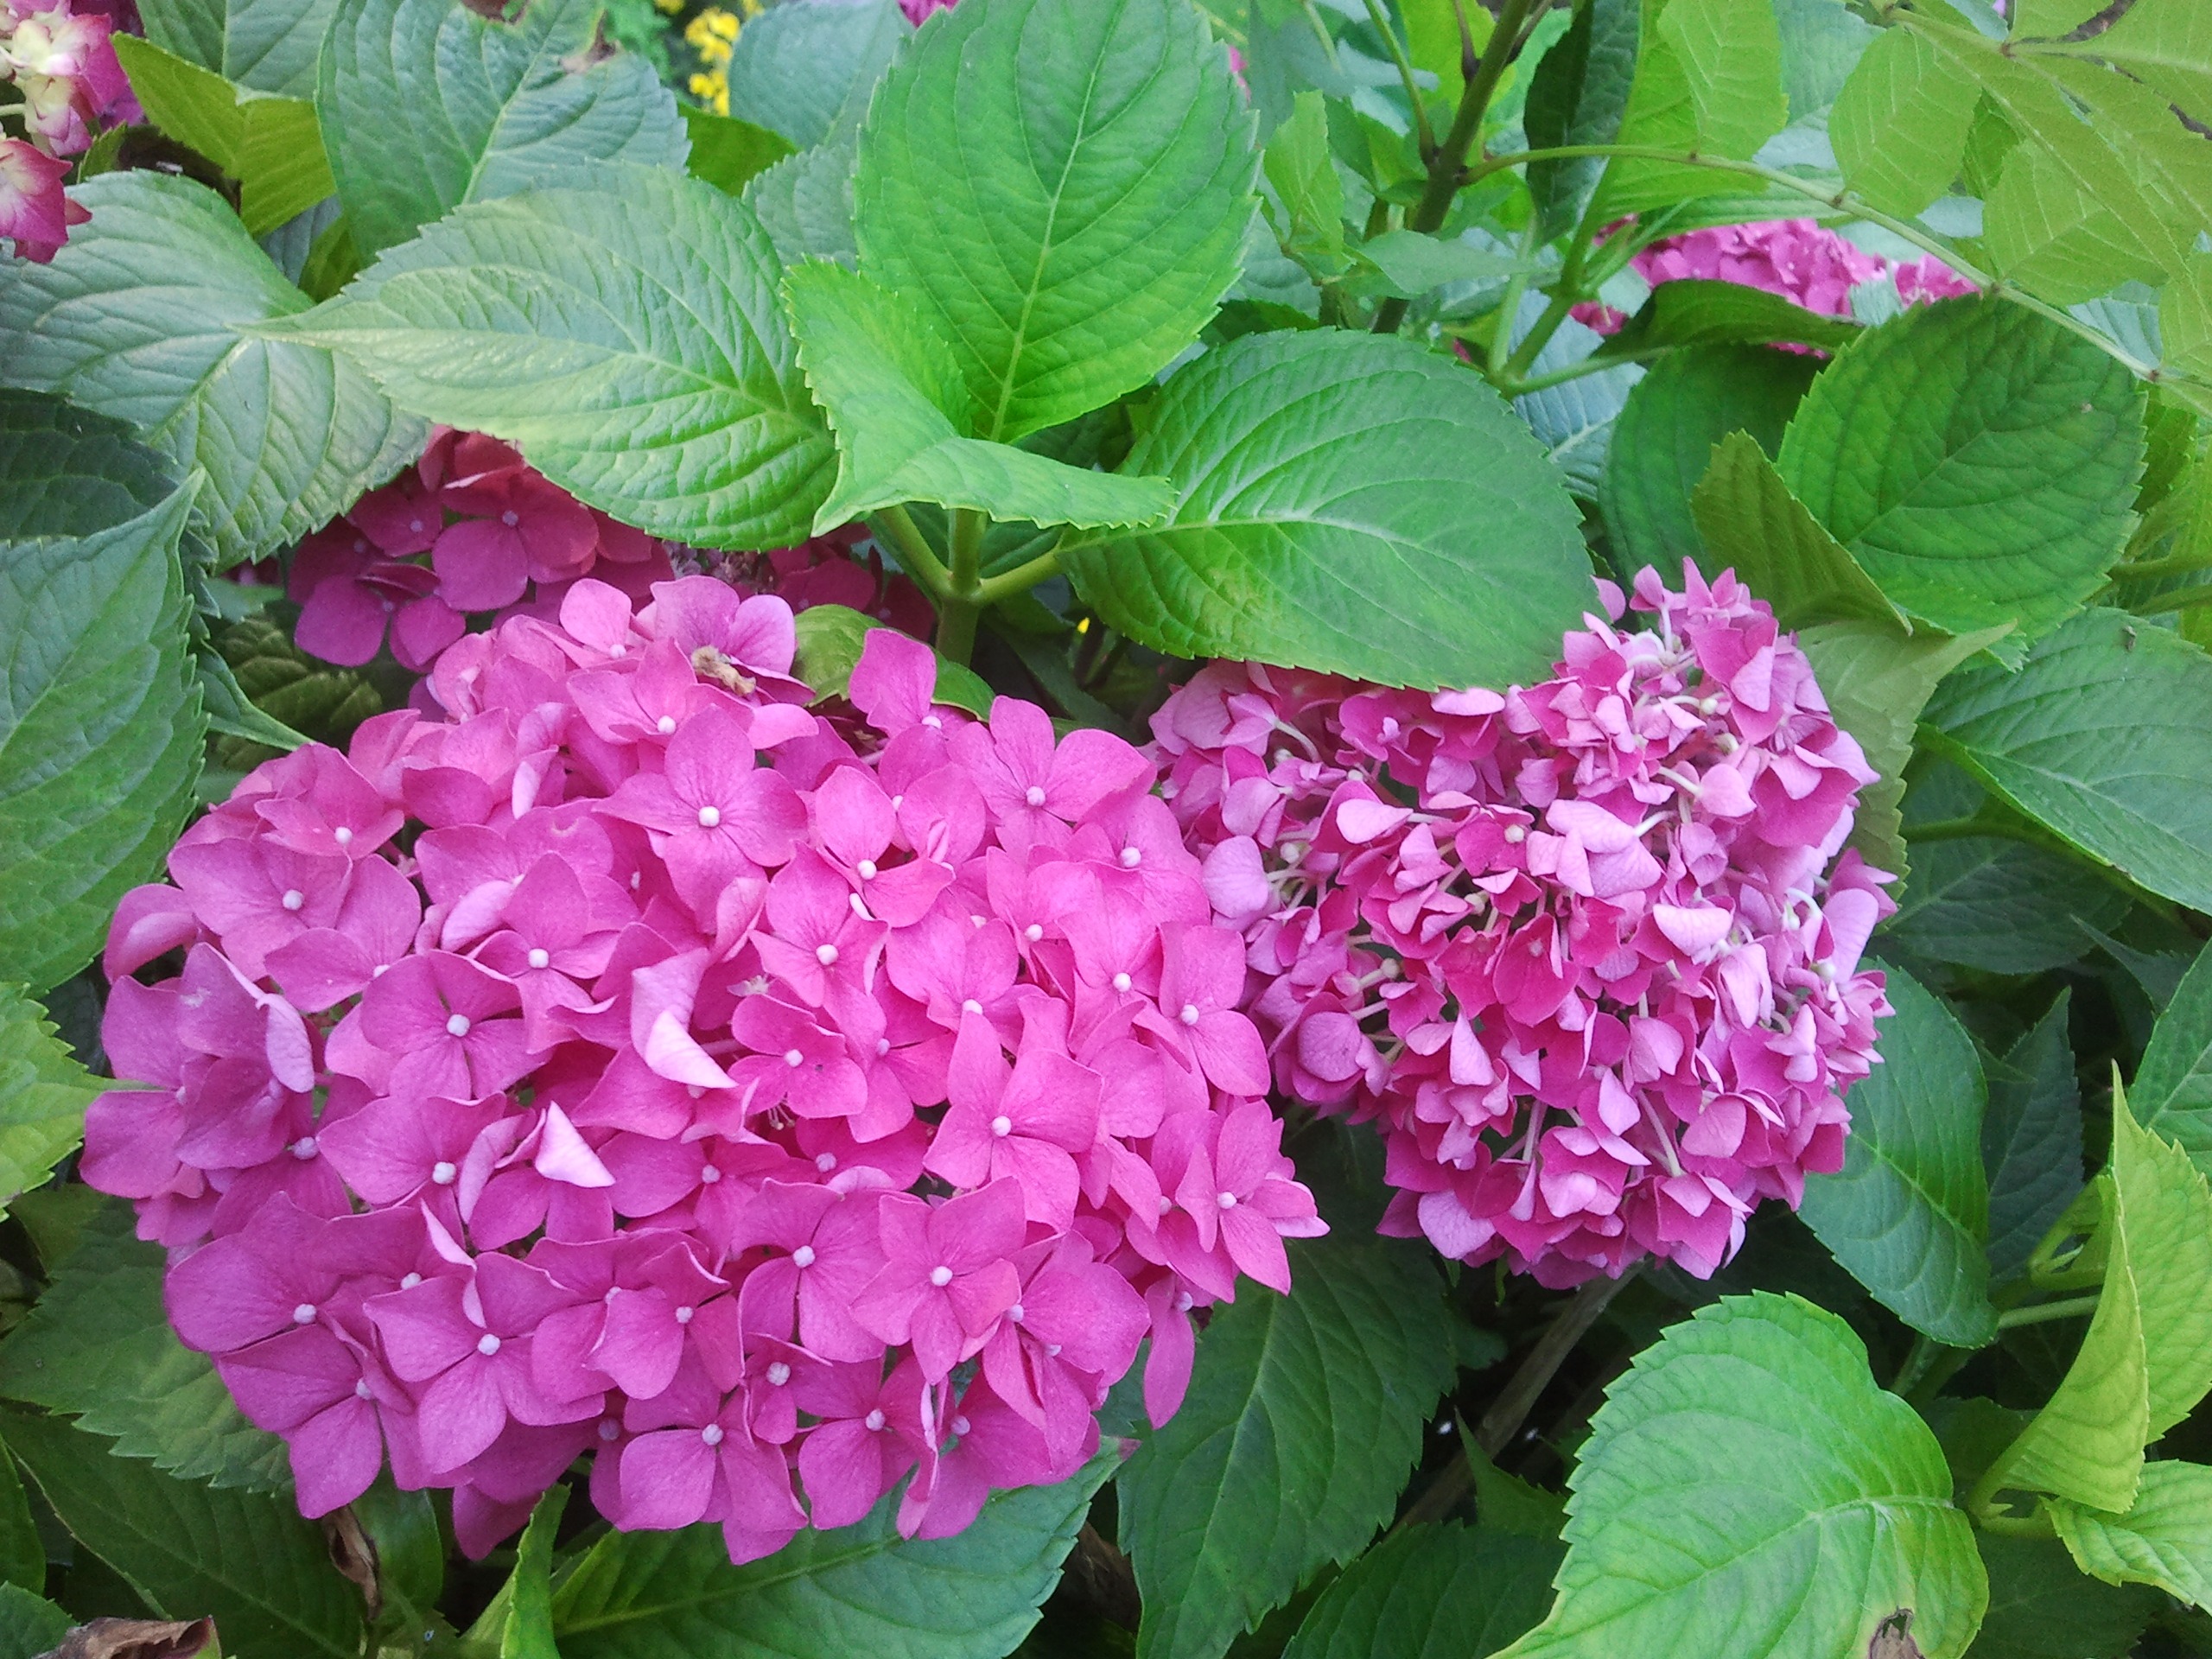
nature, plant, flower, petal, summer, hydrangea, flowering plant, hydrangeaceae, cornales, annual plant, land plant, hydrangea serrata